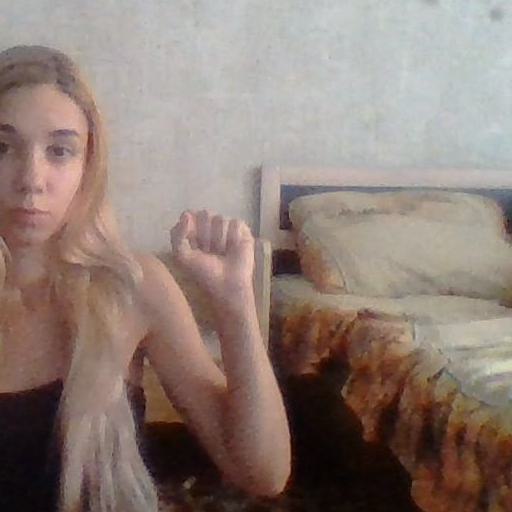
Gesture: fist